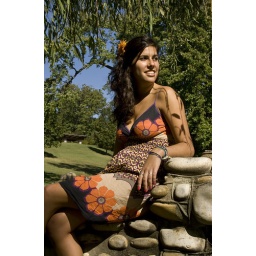
Corinne seated on the stone bridge under a willow tree at Maymont Park.